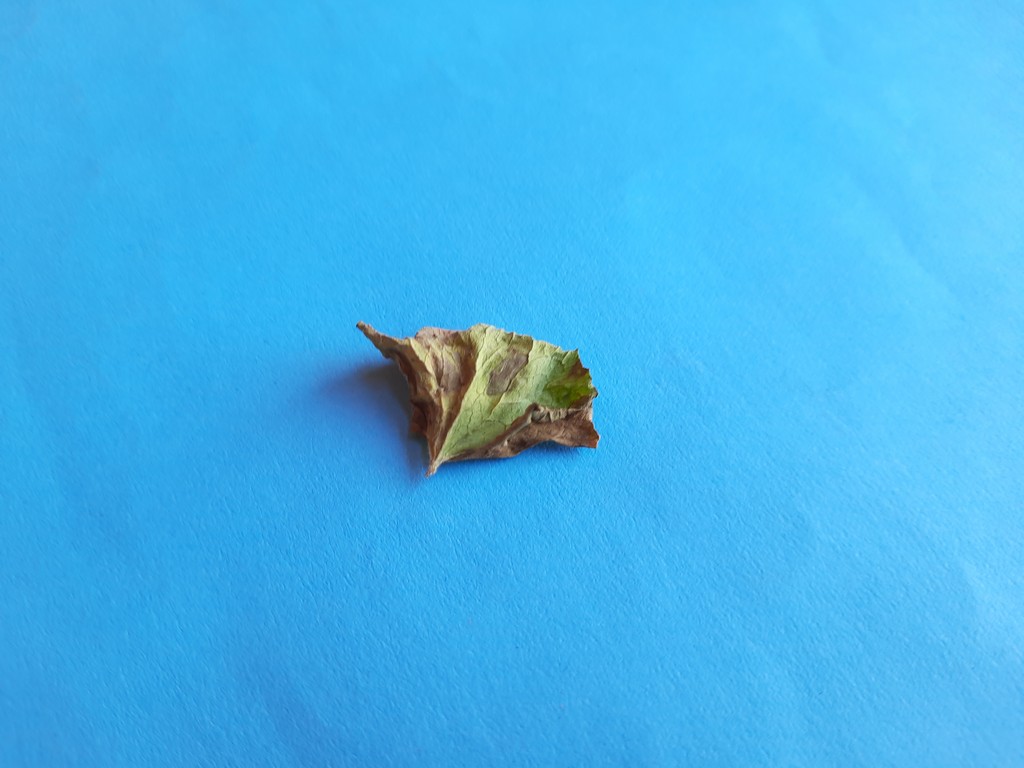
Label: Dried